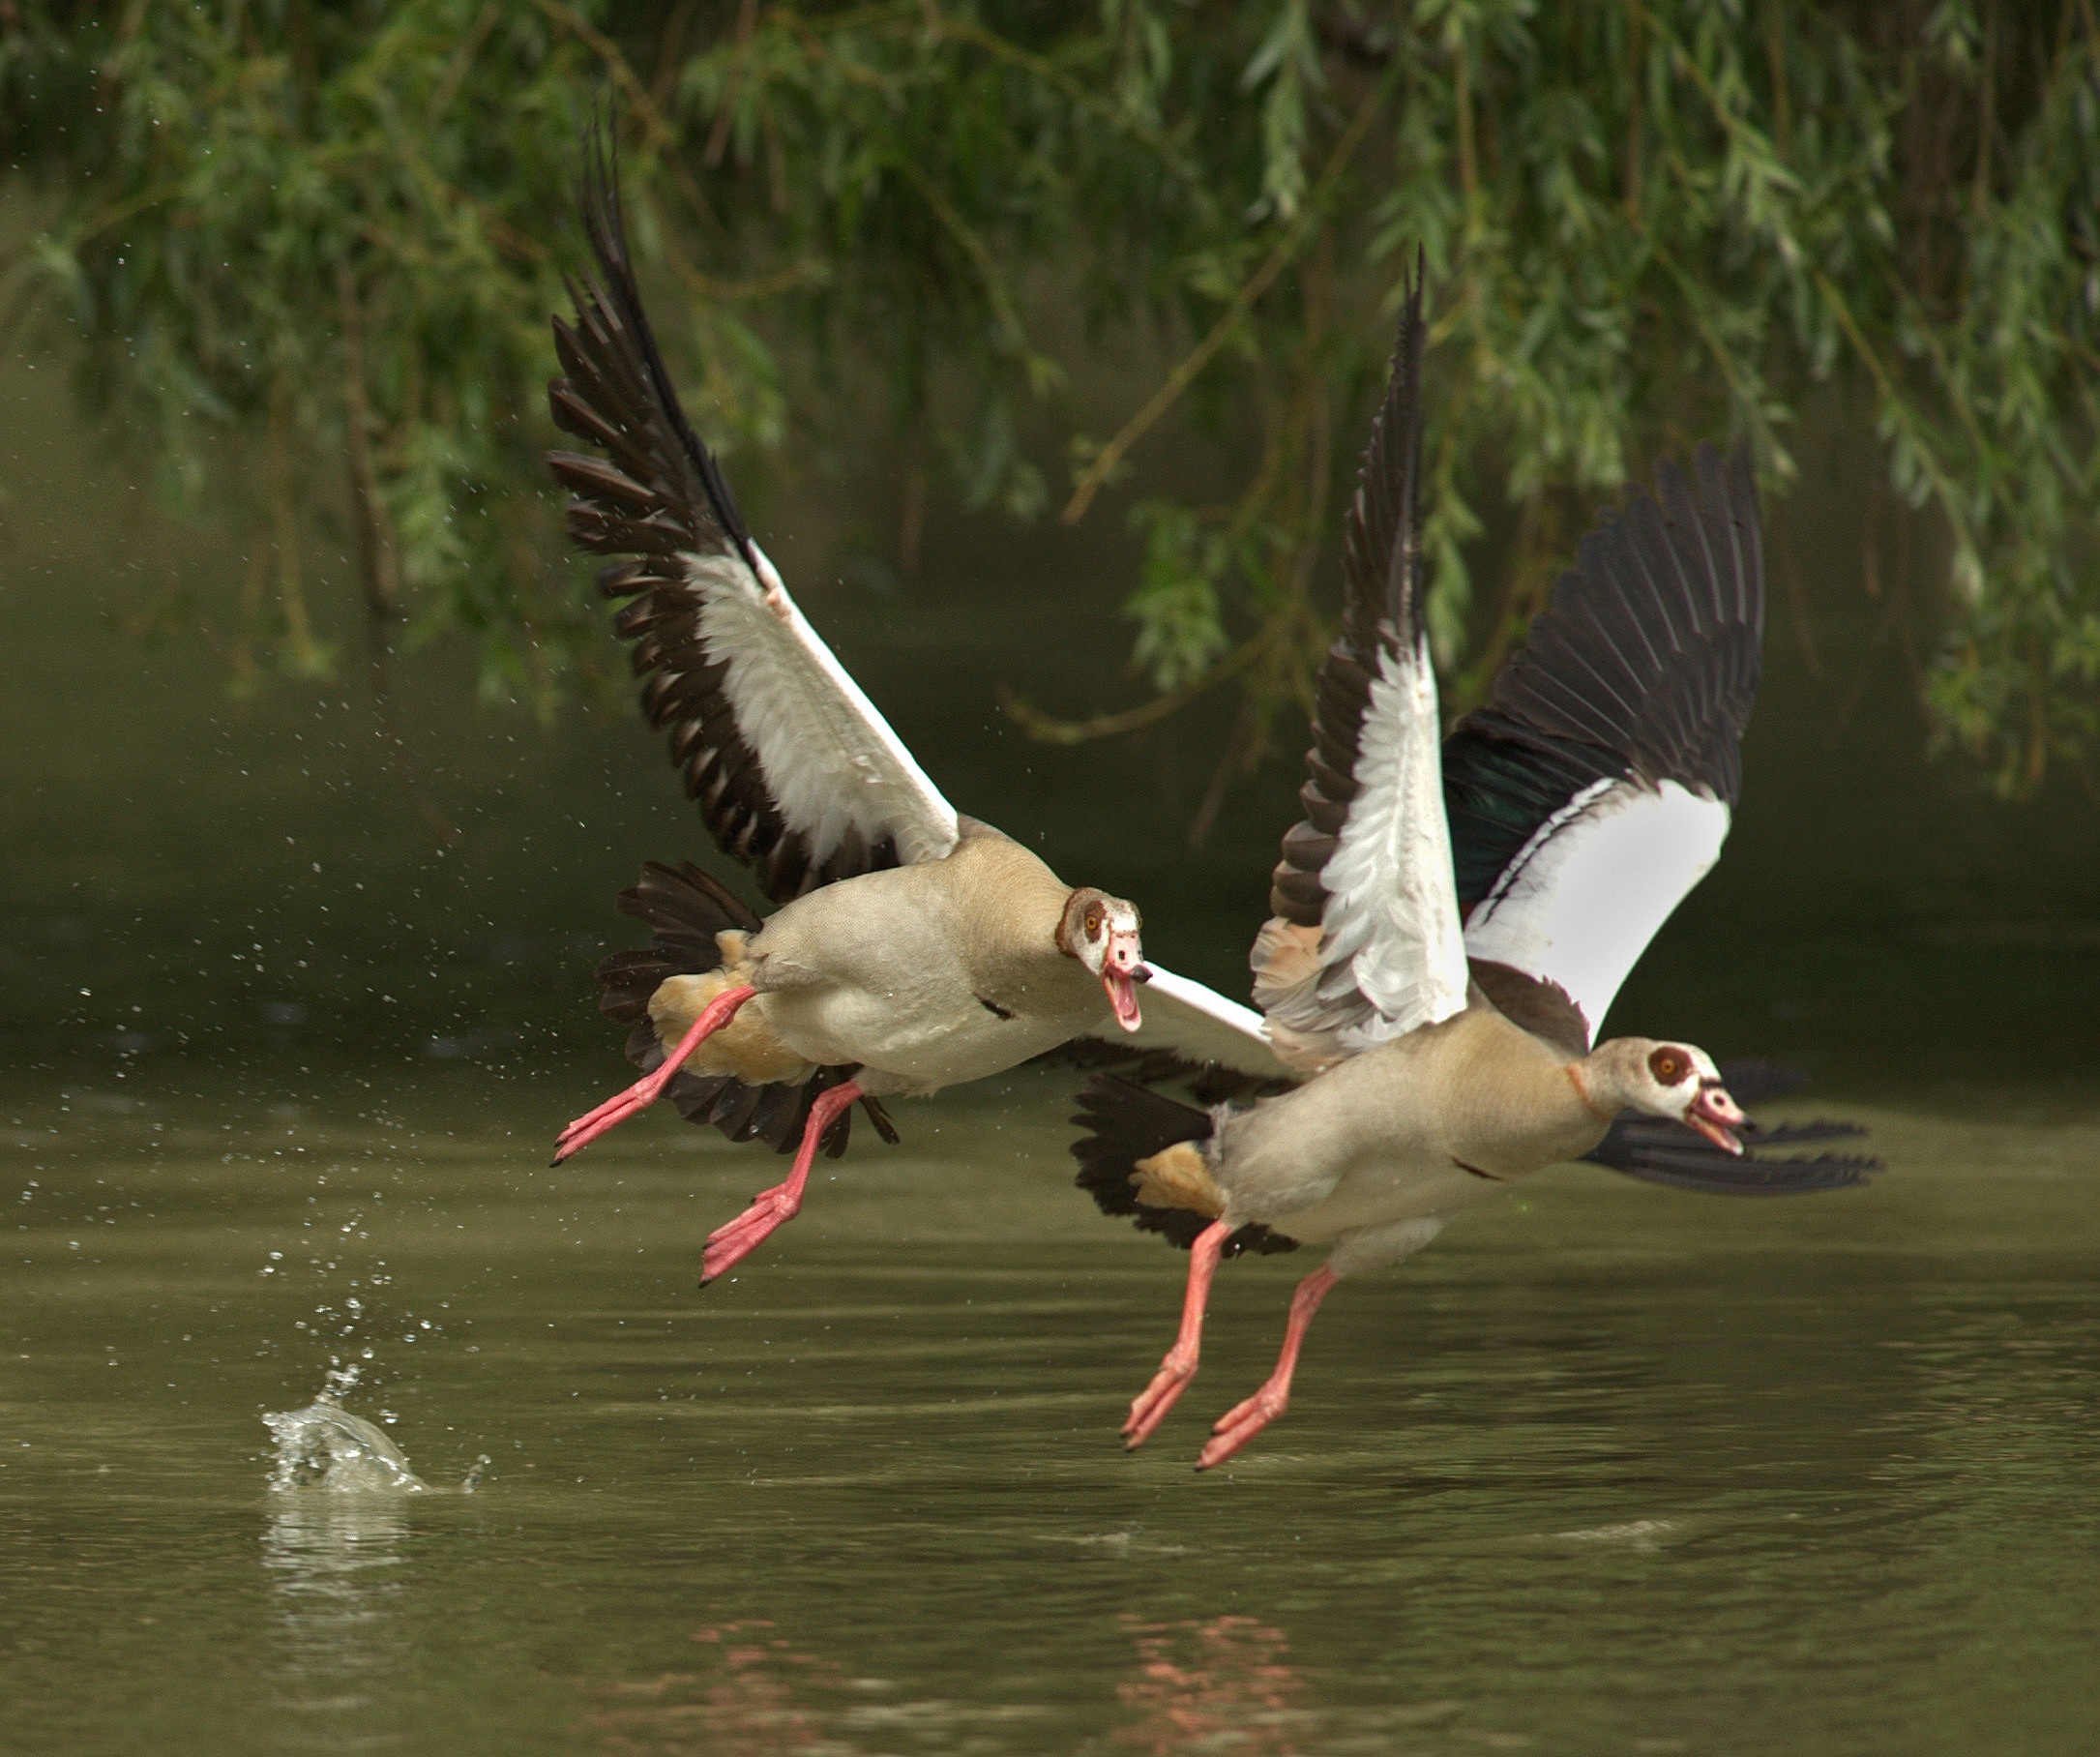
bird, wing, wildlife, beak, fauna, stork, poultry, birds, animals, geese, vertebrate, bill, waterfowl, water bird, wild geese, migratory birds, migratory bird, wild goose, ducks geese and swans, ciconiiformes